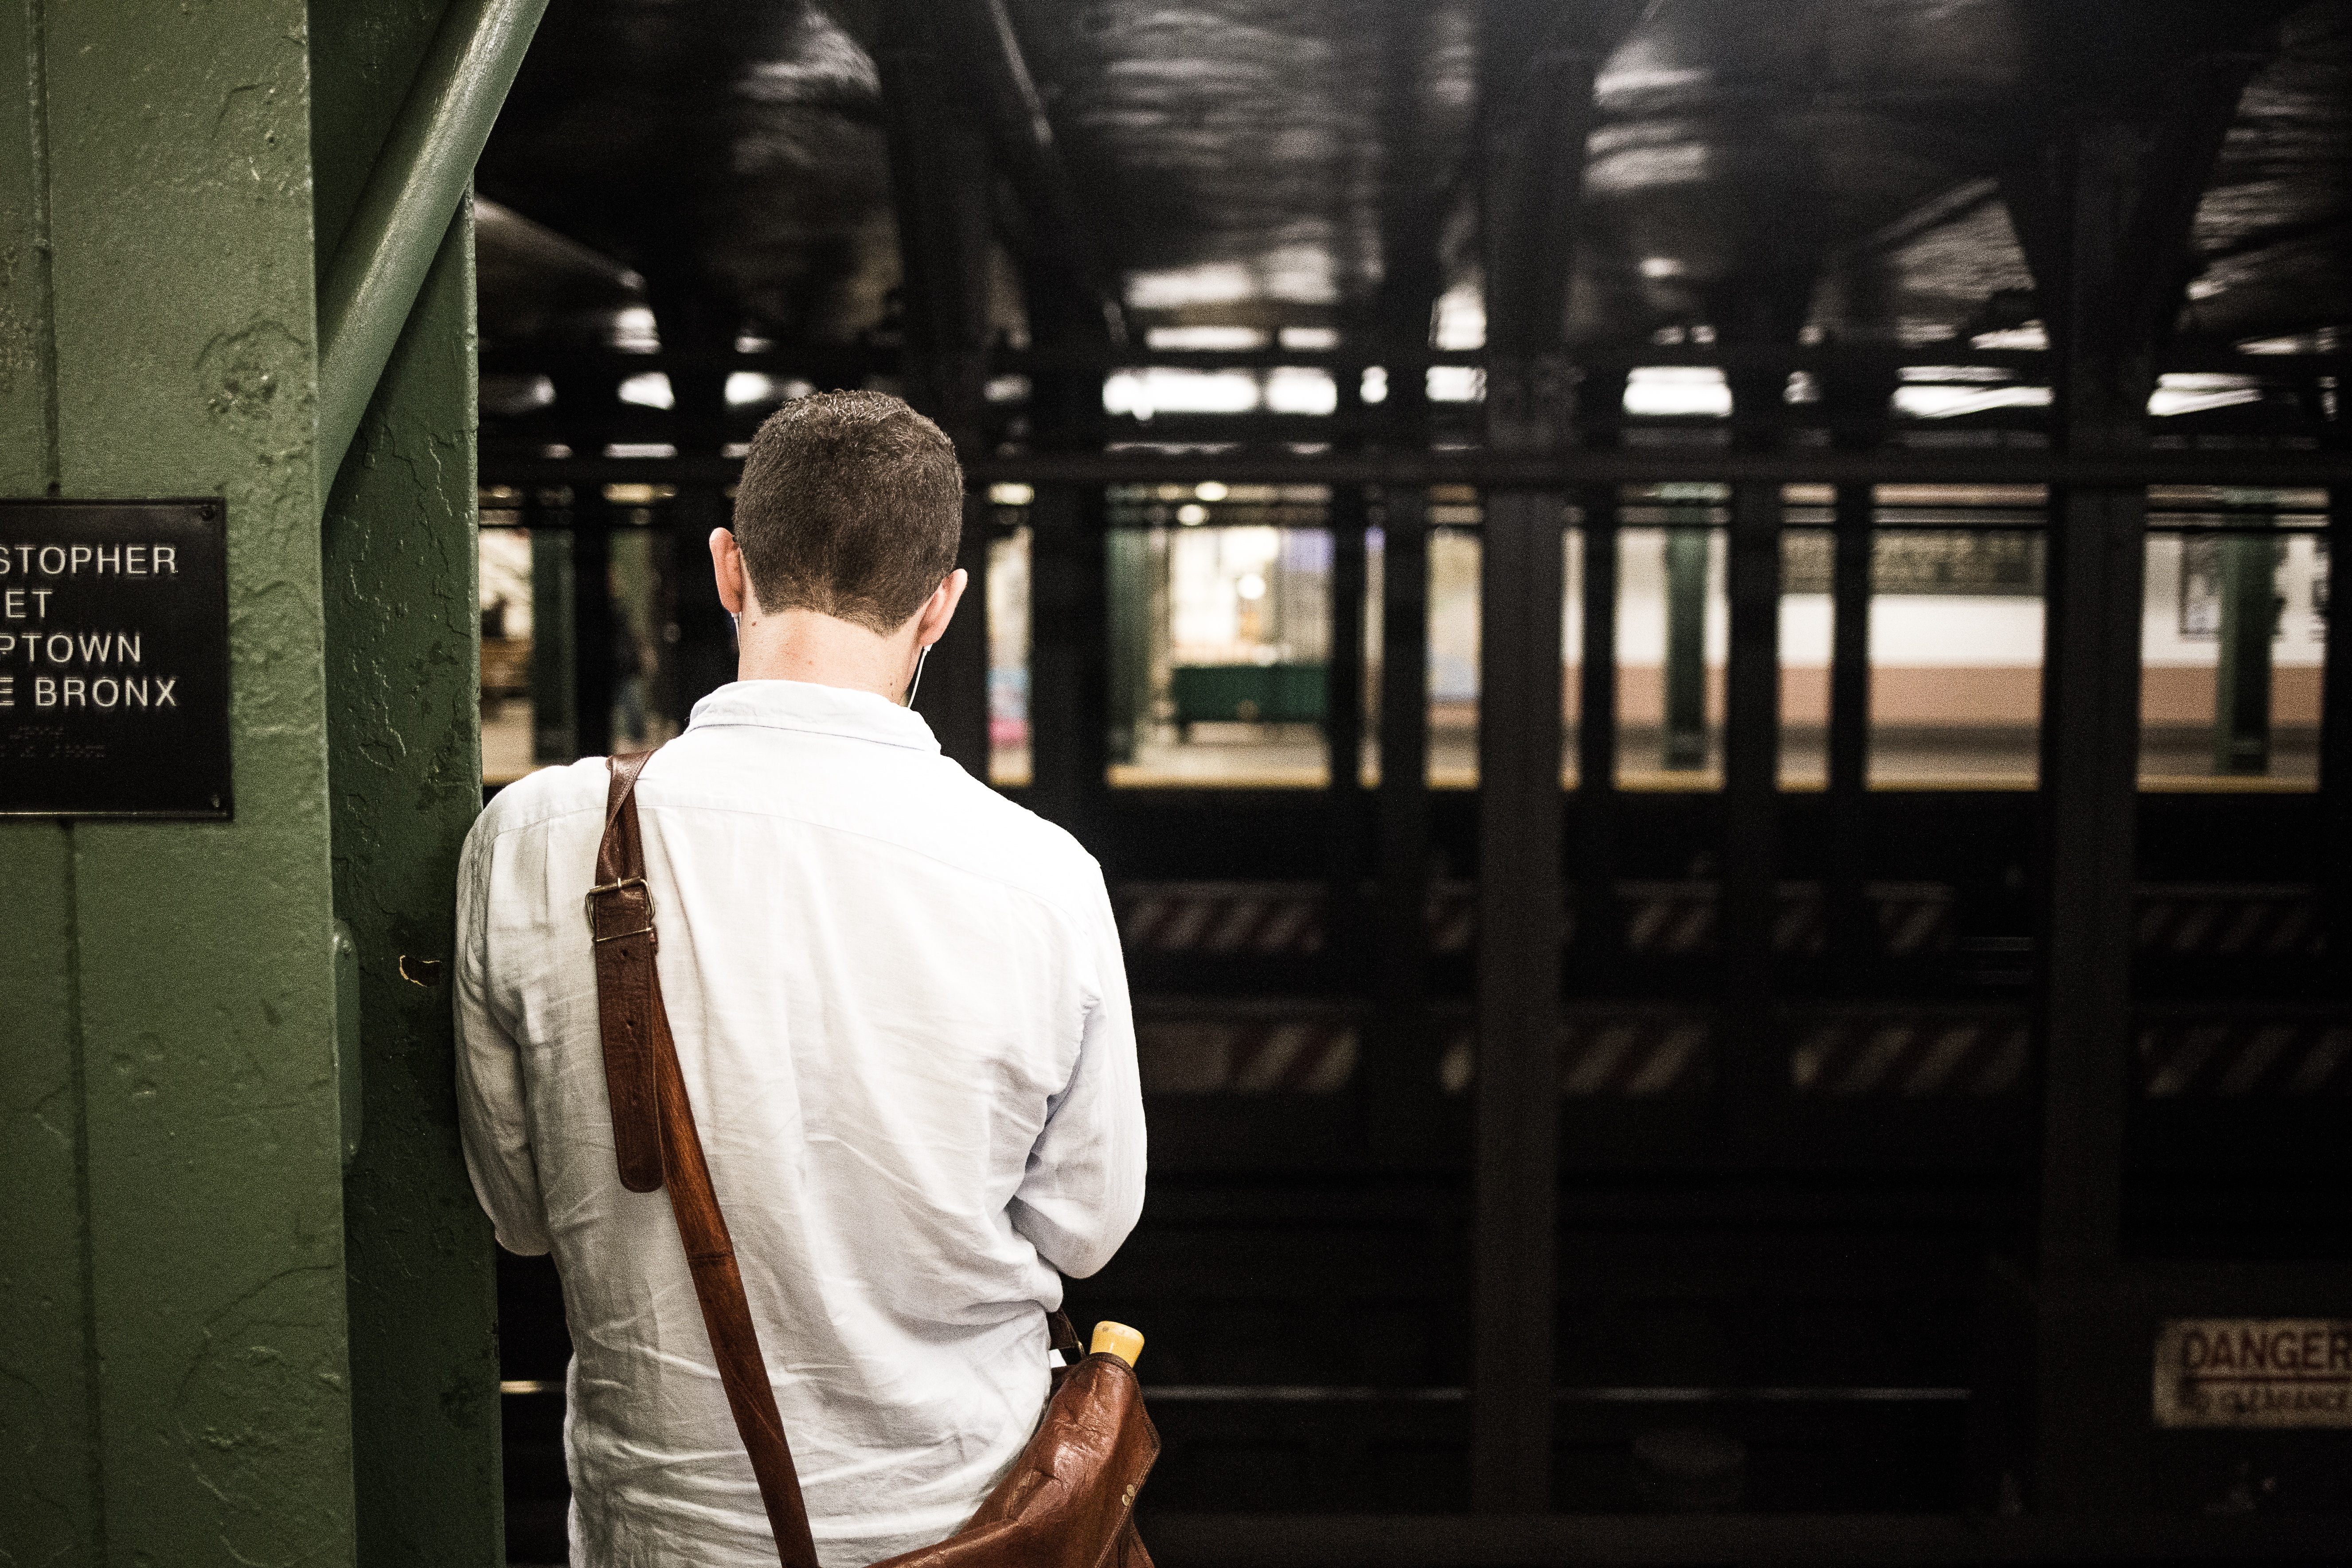
man, person, railway, railroad, train, film, standing, waiting, solo, black, temple, photograph